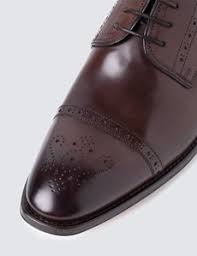
Label: Brogue